Gabi (elephant)

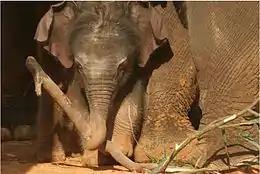
Gabi in 2006

Gabi (born 10 December 2005), also known as Boon-Chooi, is the first elephant conceived in Israel through artificial insemination. His 6-hour birth was viewed by over 350,000 people in 108 countries via live web streaming on the website of the Jerusalem Biblical Zoo, which coordinated the pregnancy and birth through its elephant artificial insemination program. In 2010, Gabi was moved to the Gaziantep Zoo in Turkey.